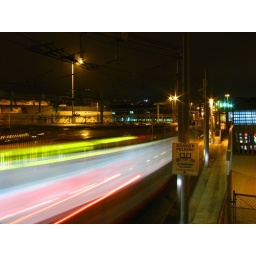
2 car train in - in 0 min.